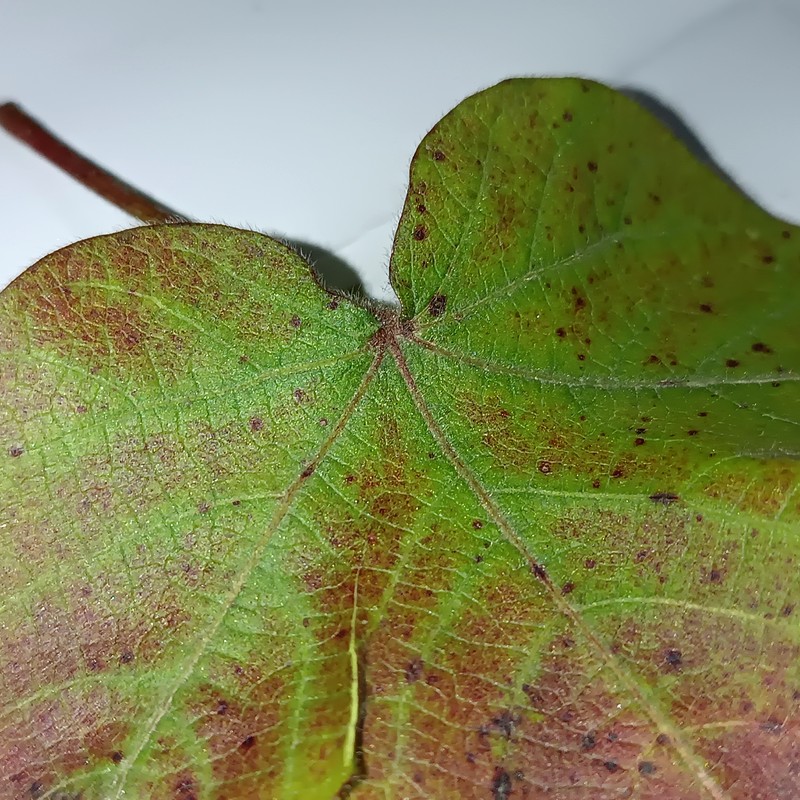
Label: Leaf Redding